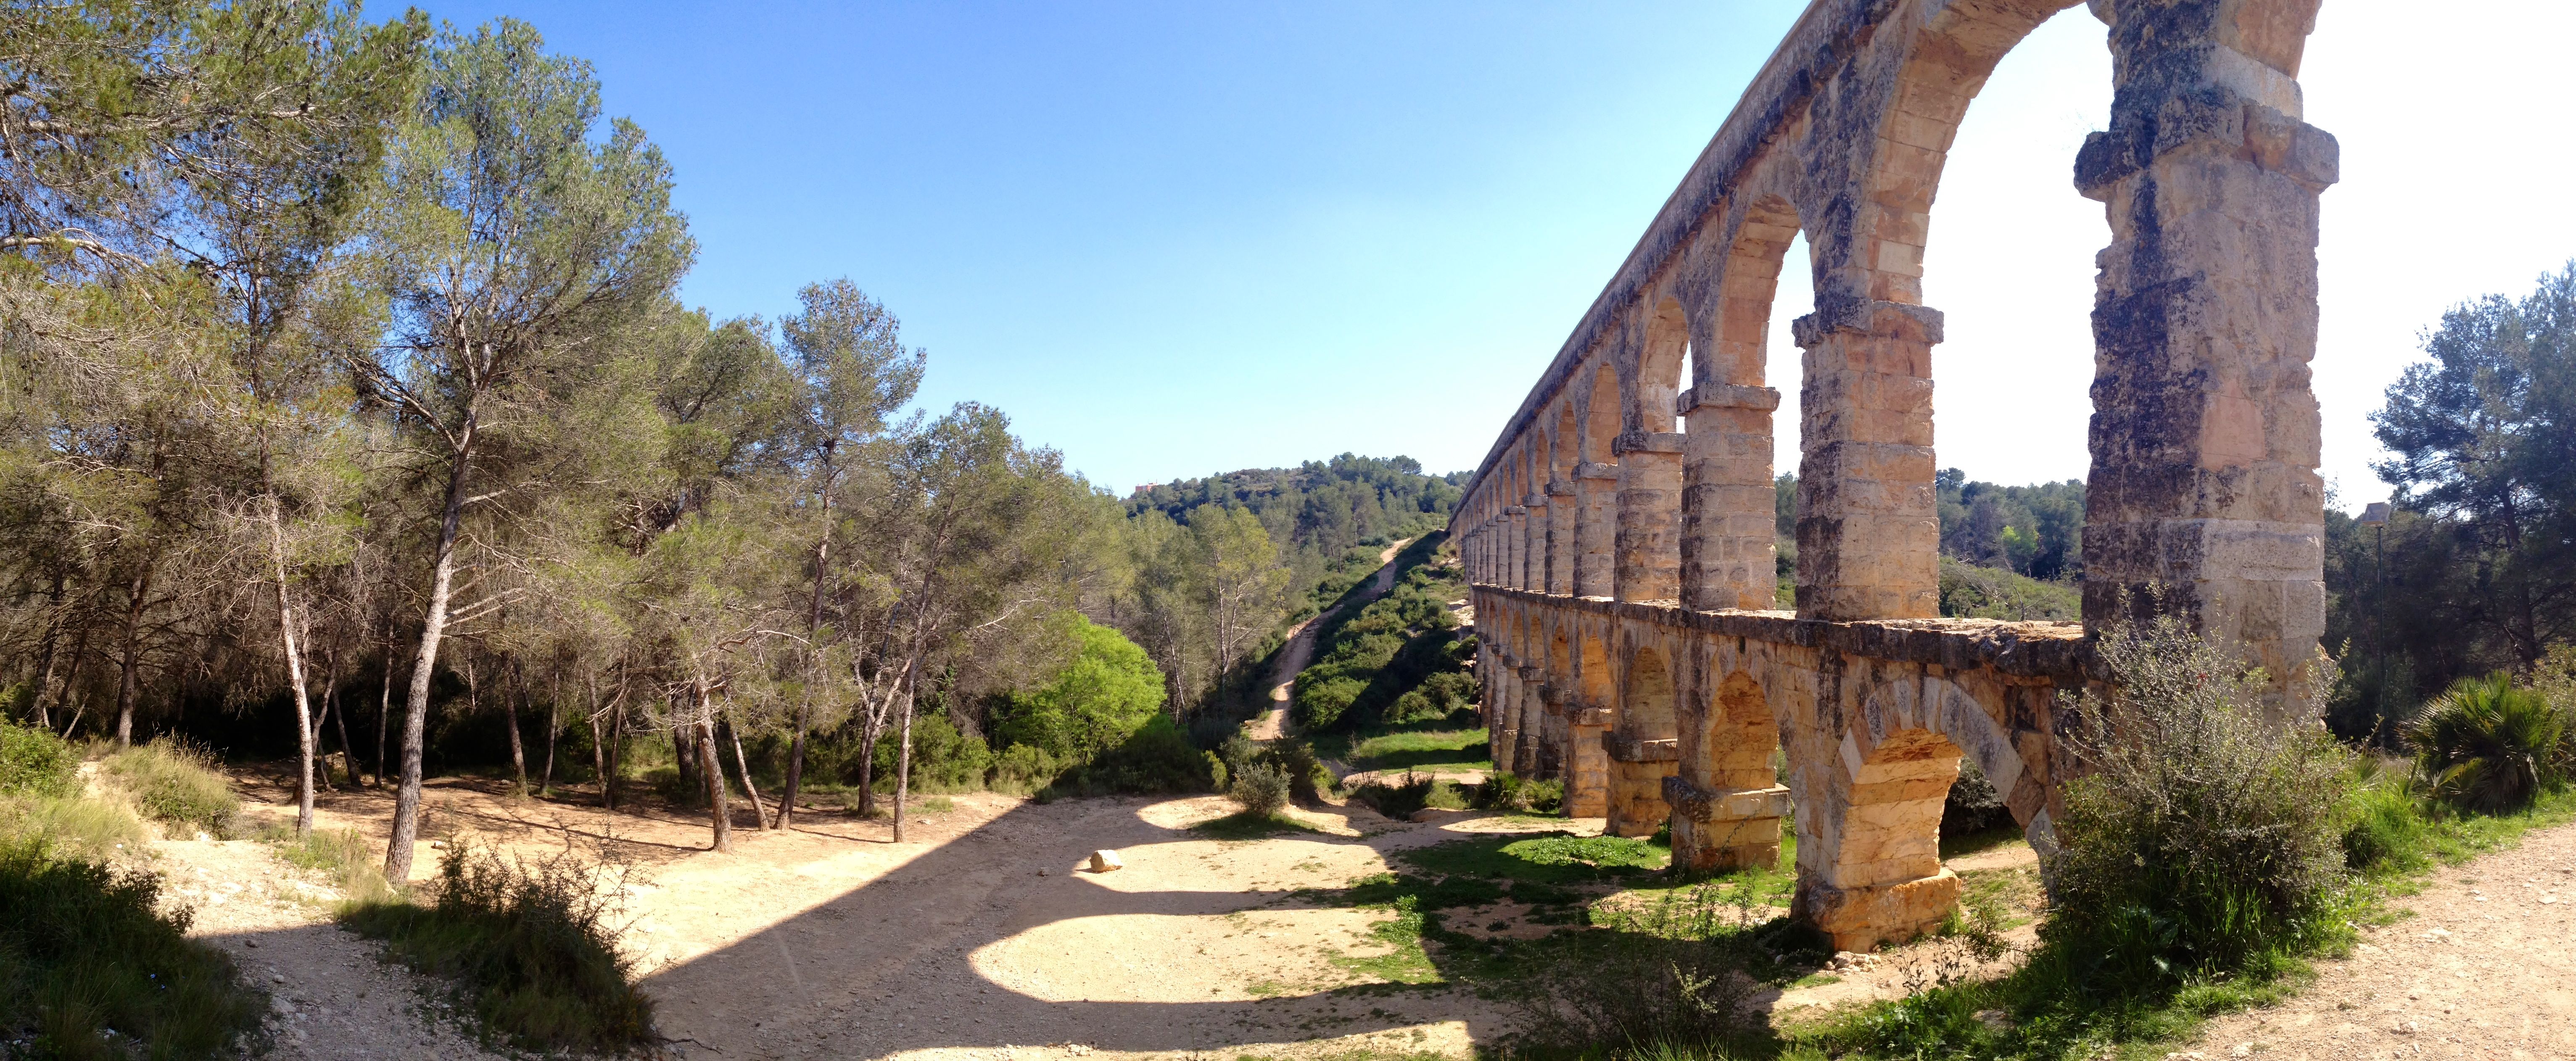
tarragona, spain, catalonia, roman aqueduct, Pont del Diable, plant, sky, natural landscape, tree, grass, building, landscape, rural area, aqueduct, road, girder bridge, wood, bridge, devil's bridge, arch, arch bridge, nonbuilding structure, rock, hill, concrete bridge, box girder bridge, truss bridge, viaduct, walkway, metal, beam bridge, ancient history, beam, arcade, garden, historic site, history, overpass, trail, road surface, fixed link, mountain